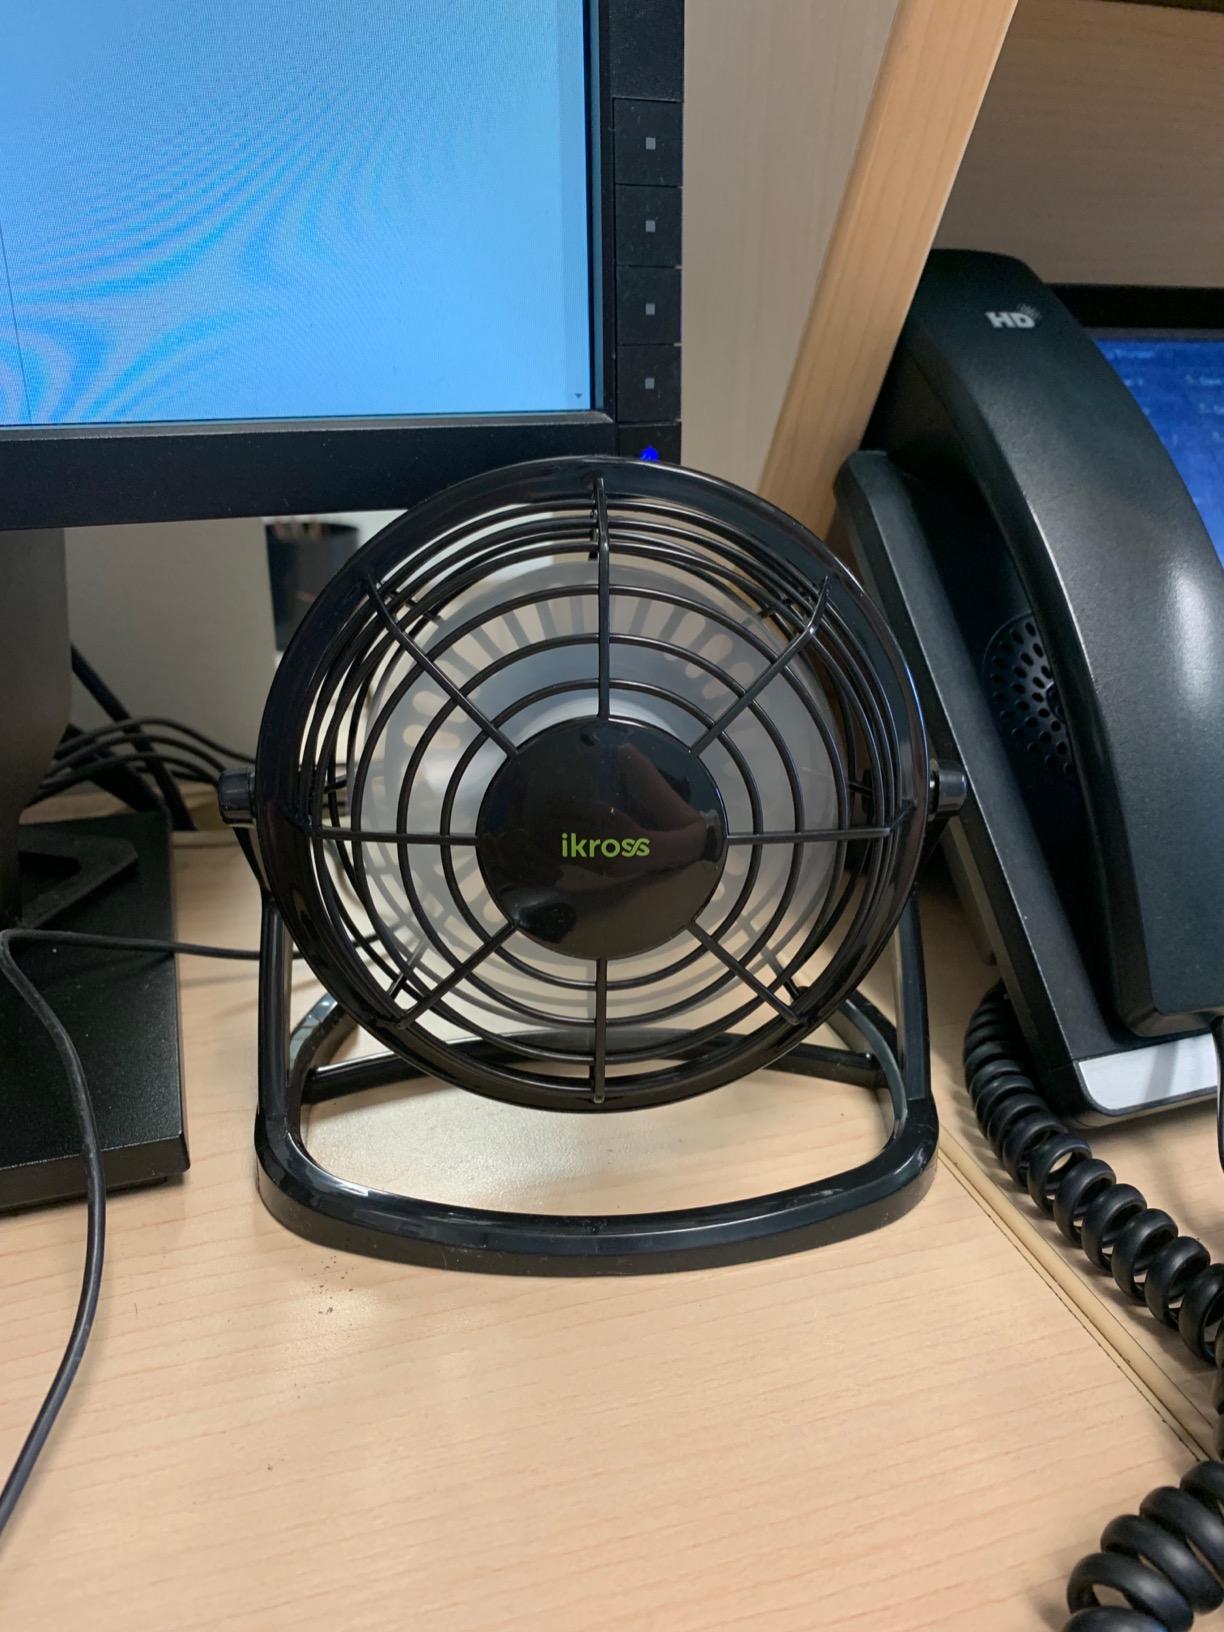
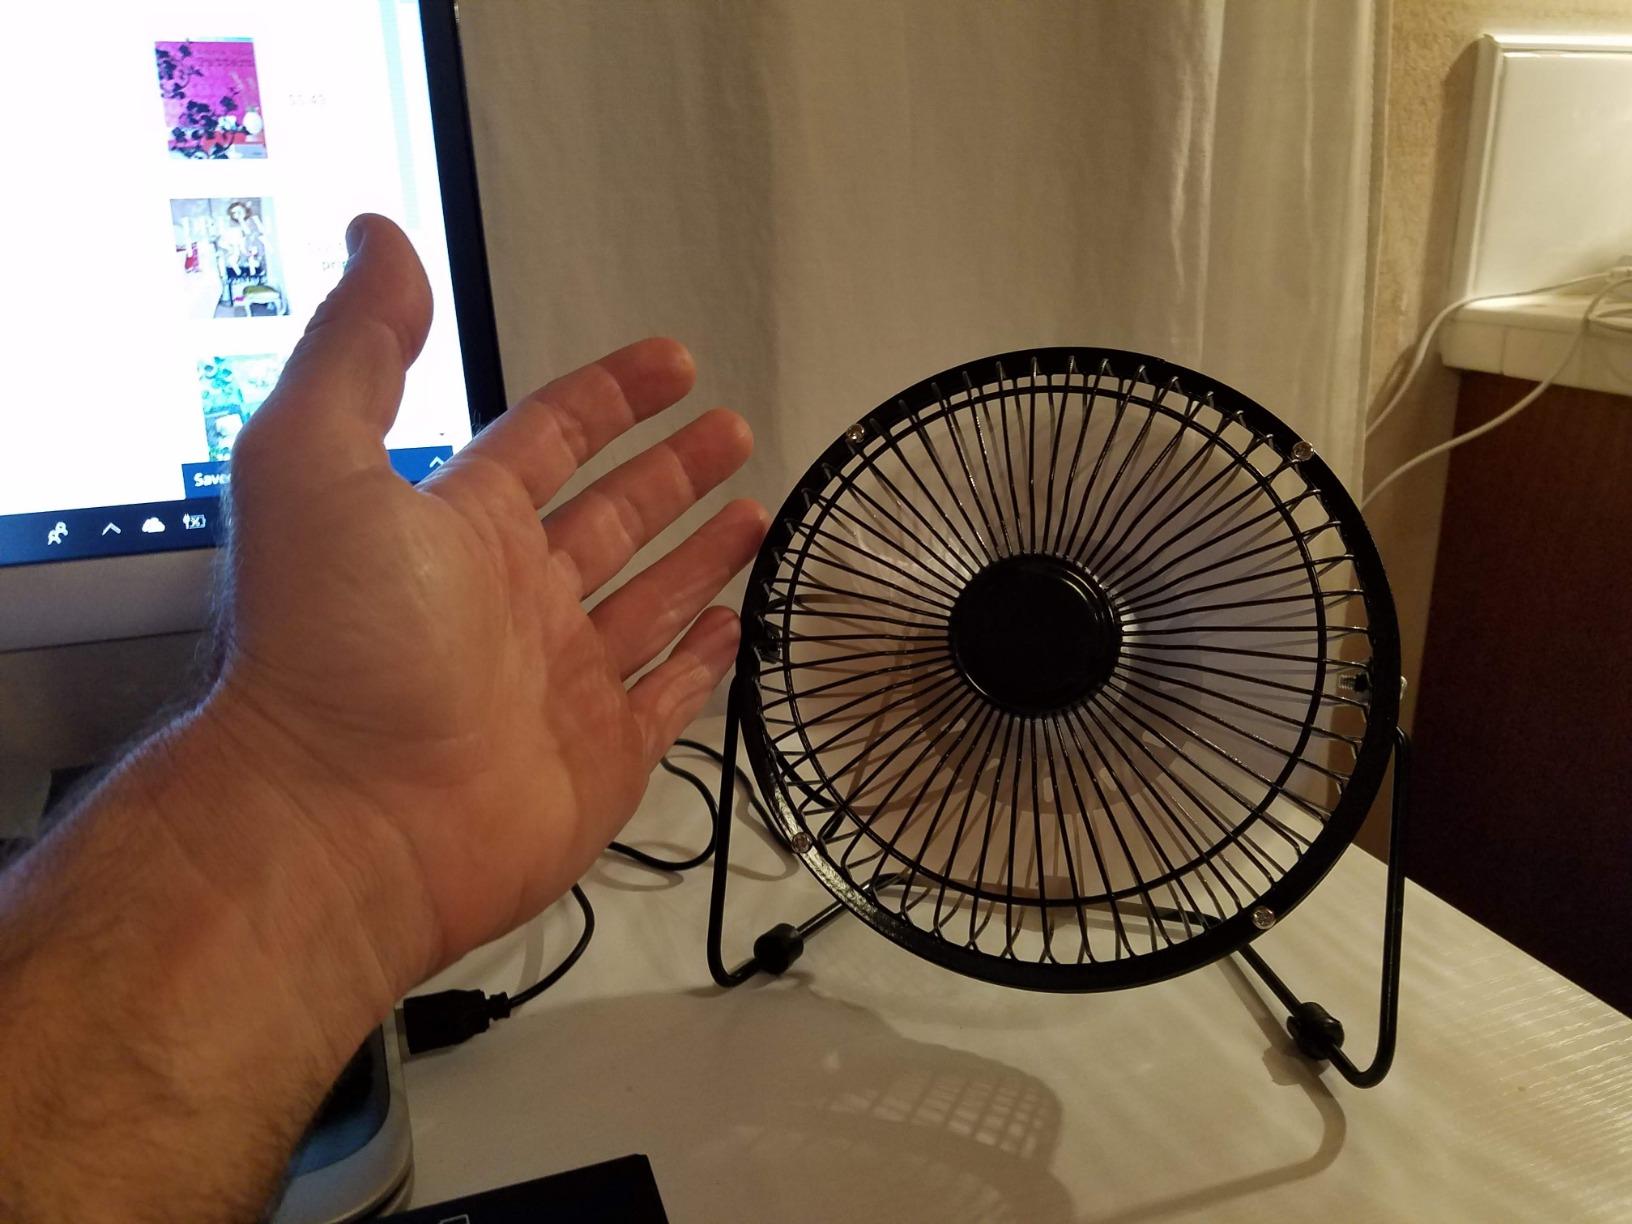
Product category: fan
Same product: no